Thiruvananthapuram International Airport

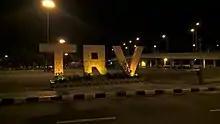
New IATA 3 Letter code Placed at Thiruvananthapuram International Airport Terminal 2

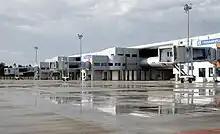
Terminal 2 Operational Area

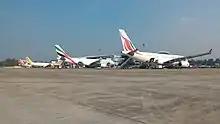
(From Right) SriLankan Airlines, Emirates, Gulf Air and Air India flights parked at the Thiruvananthapuram International Airport

The domestic terminal was the first terminal of the airport inaugurated by Chief minister of Kerala EK Nayanar in 1992. It has an area of and can handle 400 passengers at a time. The terminal has two Aerobridges and two remote gates. All domestic flights are operated from here. This terminal is also called as DTB (Domestic Terminal Building).